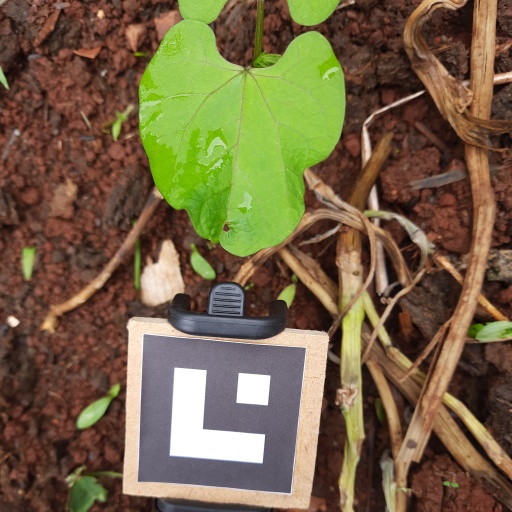
Observations: wavy surface, eating holes in the center, with water drops, under shade